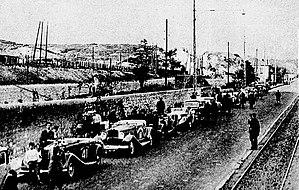
Le Critérium automobile Paris-Nice d'avril 1935.
Le Grand Critérium international de tourisme Paris-Nice, dit Le Paris-Nice, ou le Paris-Nice Rally en anglais, était un ancien rallye automobile organisé en France durant les années 1920 et 1930.
Nice est une commune du Sud-Est de la France, préfecture du département des Alpes-Maritimes et deuxième ville de la région Provence-Alpes-Côte d'Azur derrière Marseille. Située à l'extrémité sud-est de la France, à une trentaine de kilomètres de la frontière franco-italienne, elle est établie sur les bords de la mer Méditerranée, le long de la baie des Anges et à l'embouchure du Paillon.